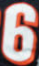
Number: 6